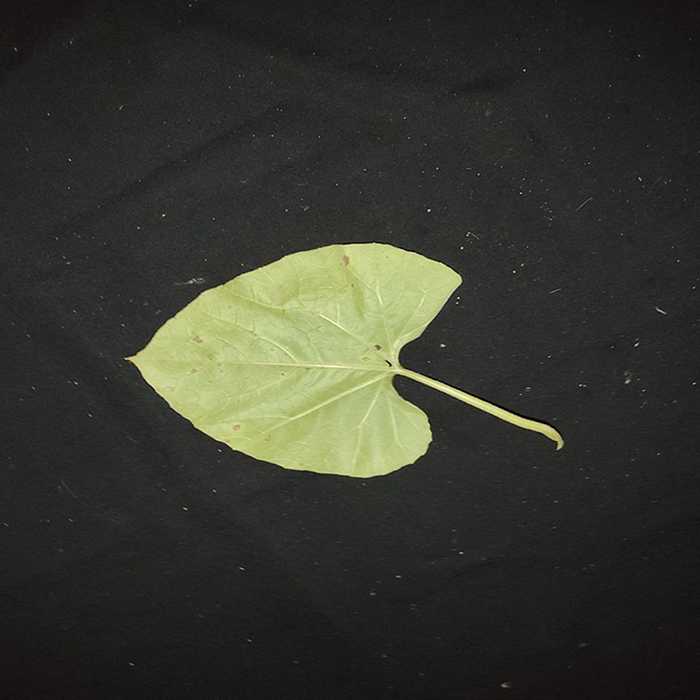
Plant: Bottle gourd
Label: Anthracnose